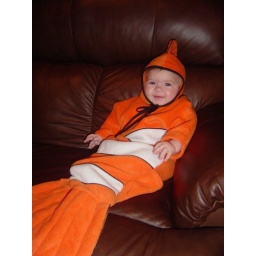
Claire looked so cute in her fleece clown fish costume.